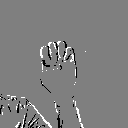
ASL letter: e